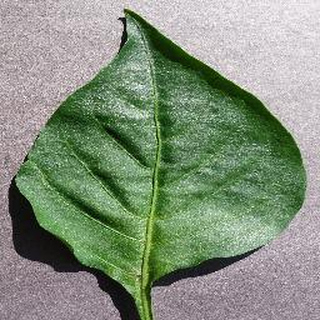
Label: healthy_bell_pepper